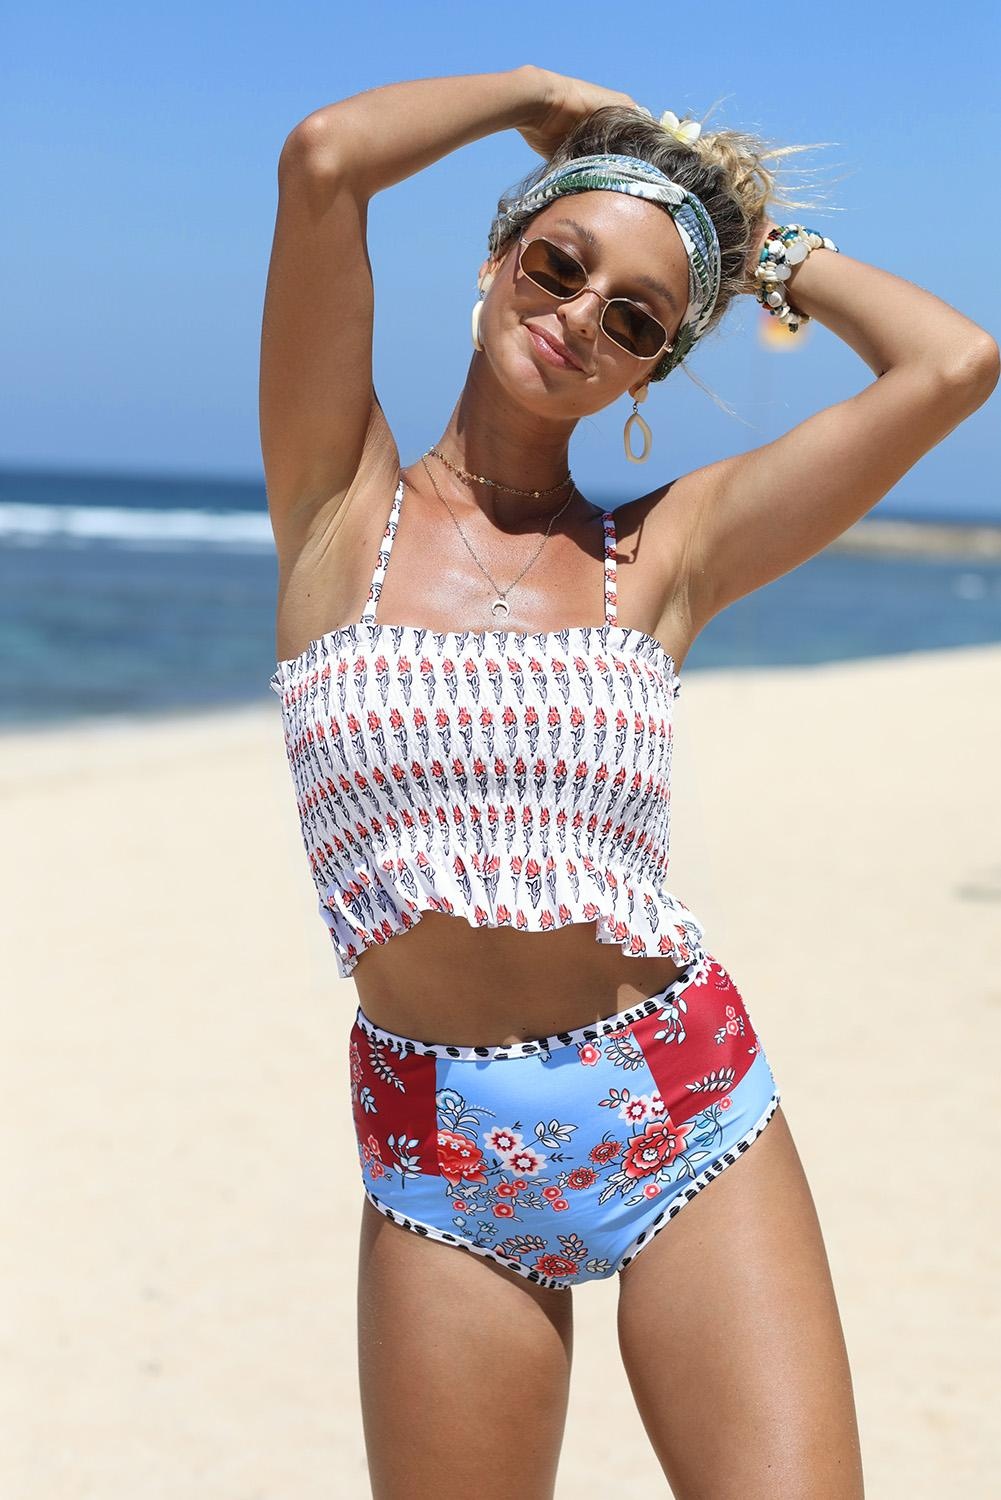
Floral Ruffle Hem Smocked Swimsuit Set
Pattern: Floral Features: Sleeveless, ruffle hem, high waist Neckline: Straight Product measurements: Top: S: half bust 13 in, half hem width 12 in M: half bust 14 in, half hem width 12 in L: half bust 15 in, half hem width 14 in XL: half bust 16 in, half hem width 15 in Panty: S: half waist 12 in, half hip 15 in, rise width 3 in M: half waist 13 in, half hip 16 in, rise width 3 in L: half waist 14 in, half hip 17 in, rise width 3 in XL: half waist 16 in, half hip 18 in, rise width 3 in Material composition: 82% nylon, 18% spandex Care: Machine wash cold. Tumble dry low. Imported
Brand: Trendsi
Category: Apparel & Accessories > Clothing > Swimwear